Chippendale, New South Wales

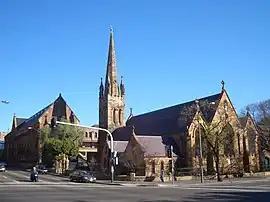
St Benedict's Catholic Church and University of Notre Dame Australia Broadway campus

Chippendale is a small inner-city suburb of Sydney, New South Wales, Australia on the southern edge of the Sydney central business district, in the local government area of the City of Sydney. Chippendale is located between Broadway to the north and Cleveland Street to the south, Central railway station to the east and the University of Sydney to the west.